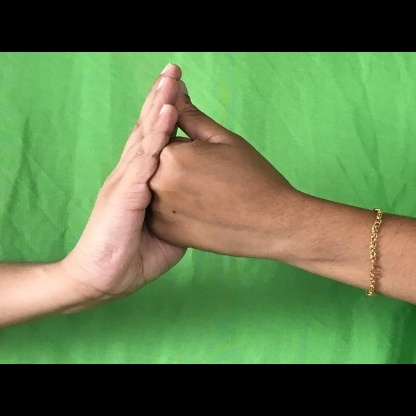
Mudra: Shanka